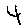
Label: 4